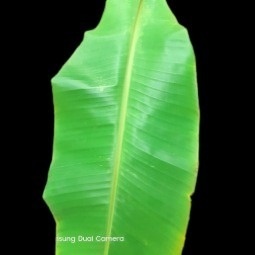
Label: Calcium